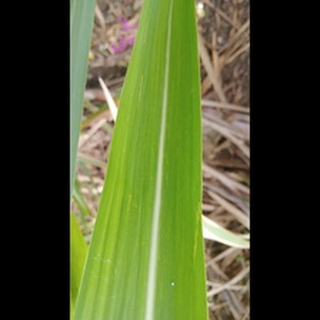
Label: healthy_sugarcane